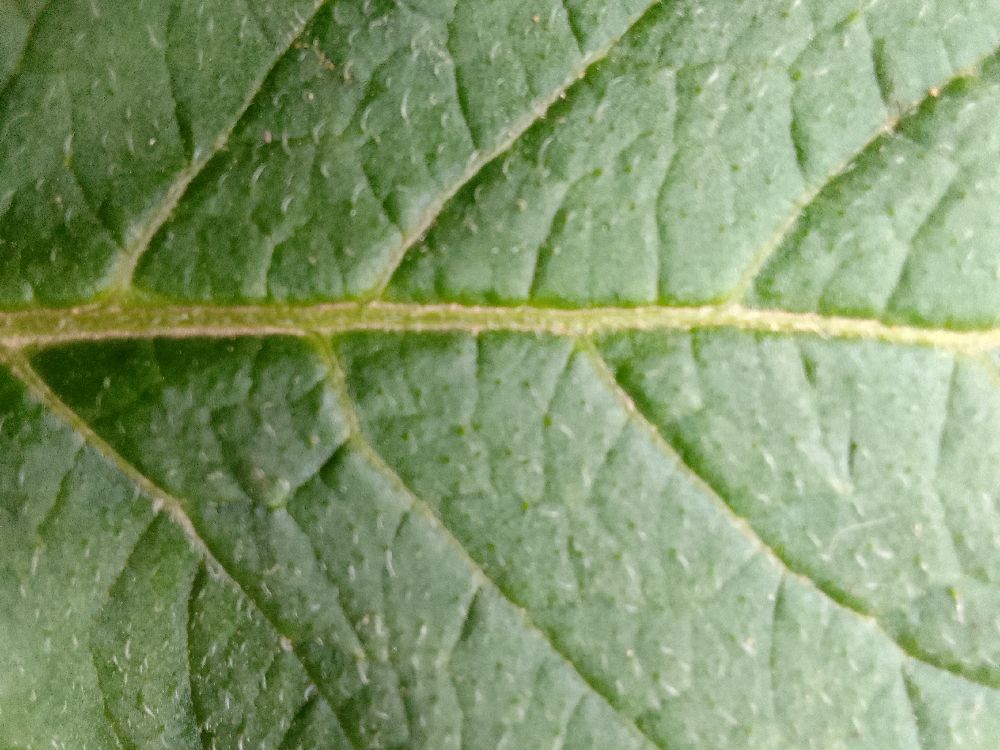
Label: Healthy